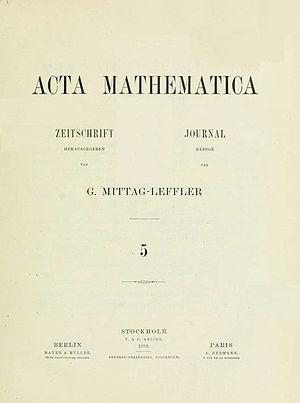
Acta Mathematica est une revue scientifique à comité de lecture fondée par le mathématicien suédois Gösta Mittag-Leffler en 1882. Ce trimestriel publie des articles de recherches concernant les mathématiques. Il est publié conjointement par l'institut Mittag-Leffler — un institut de recherche en mathématiques de l'Académie royale des sciences de Suède — et par International Press of Boston. Sa version électronique est disponible en accès ouvert et le journal ne demande pas de frais de publication.